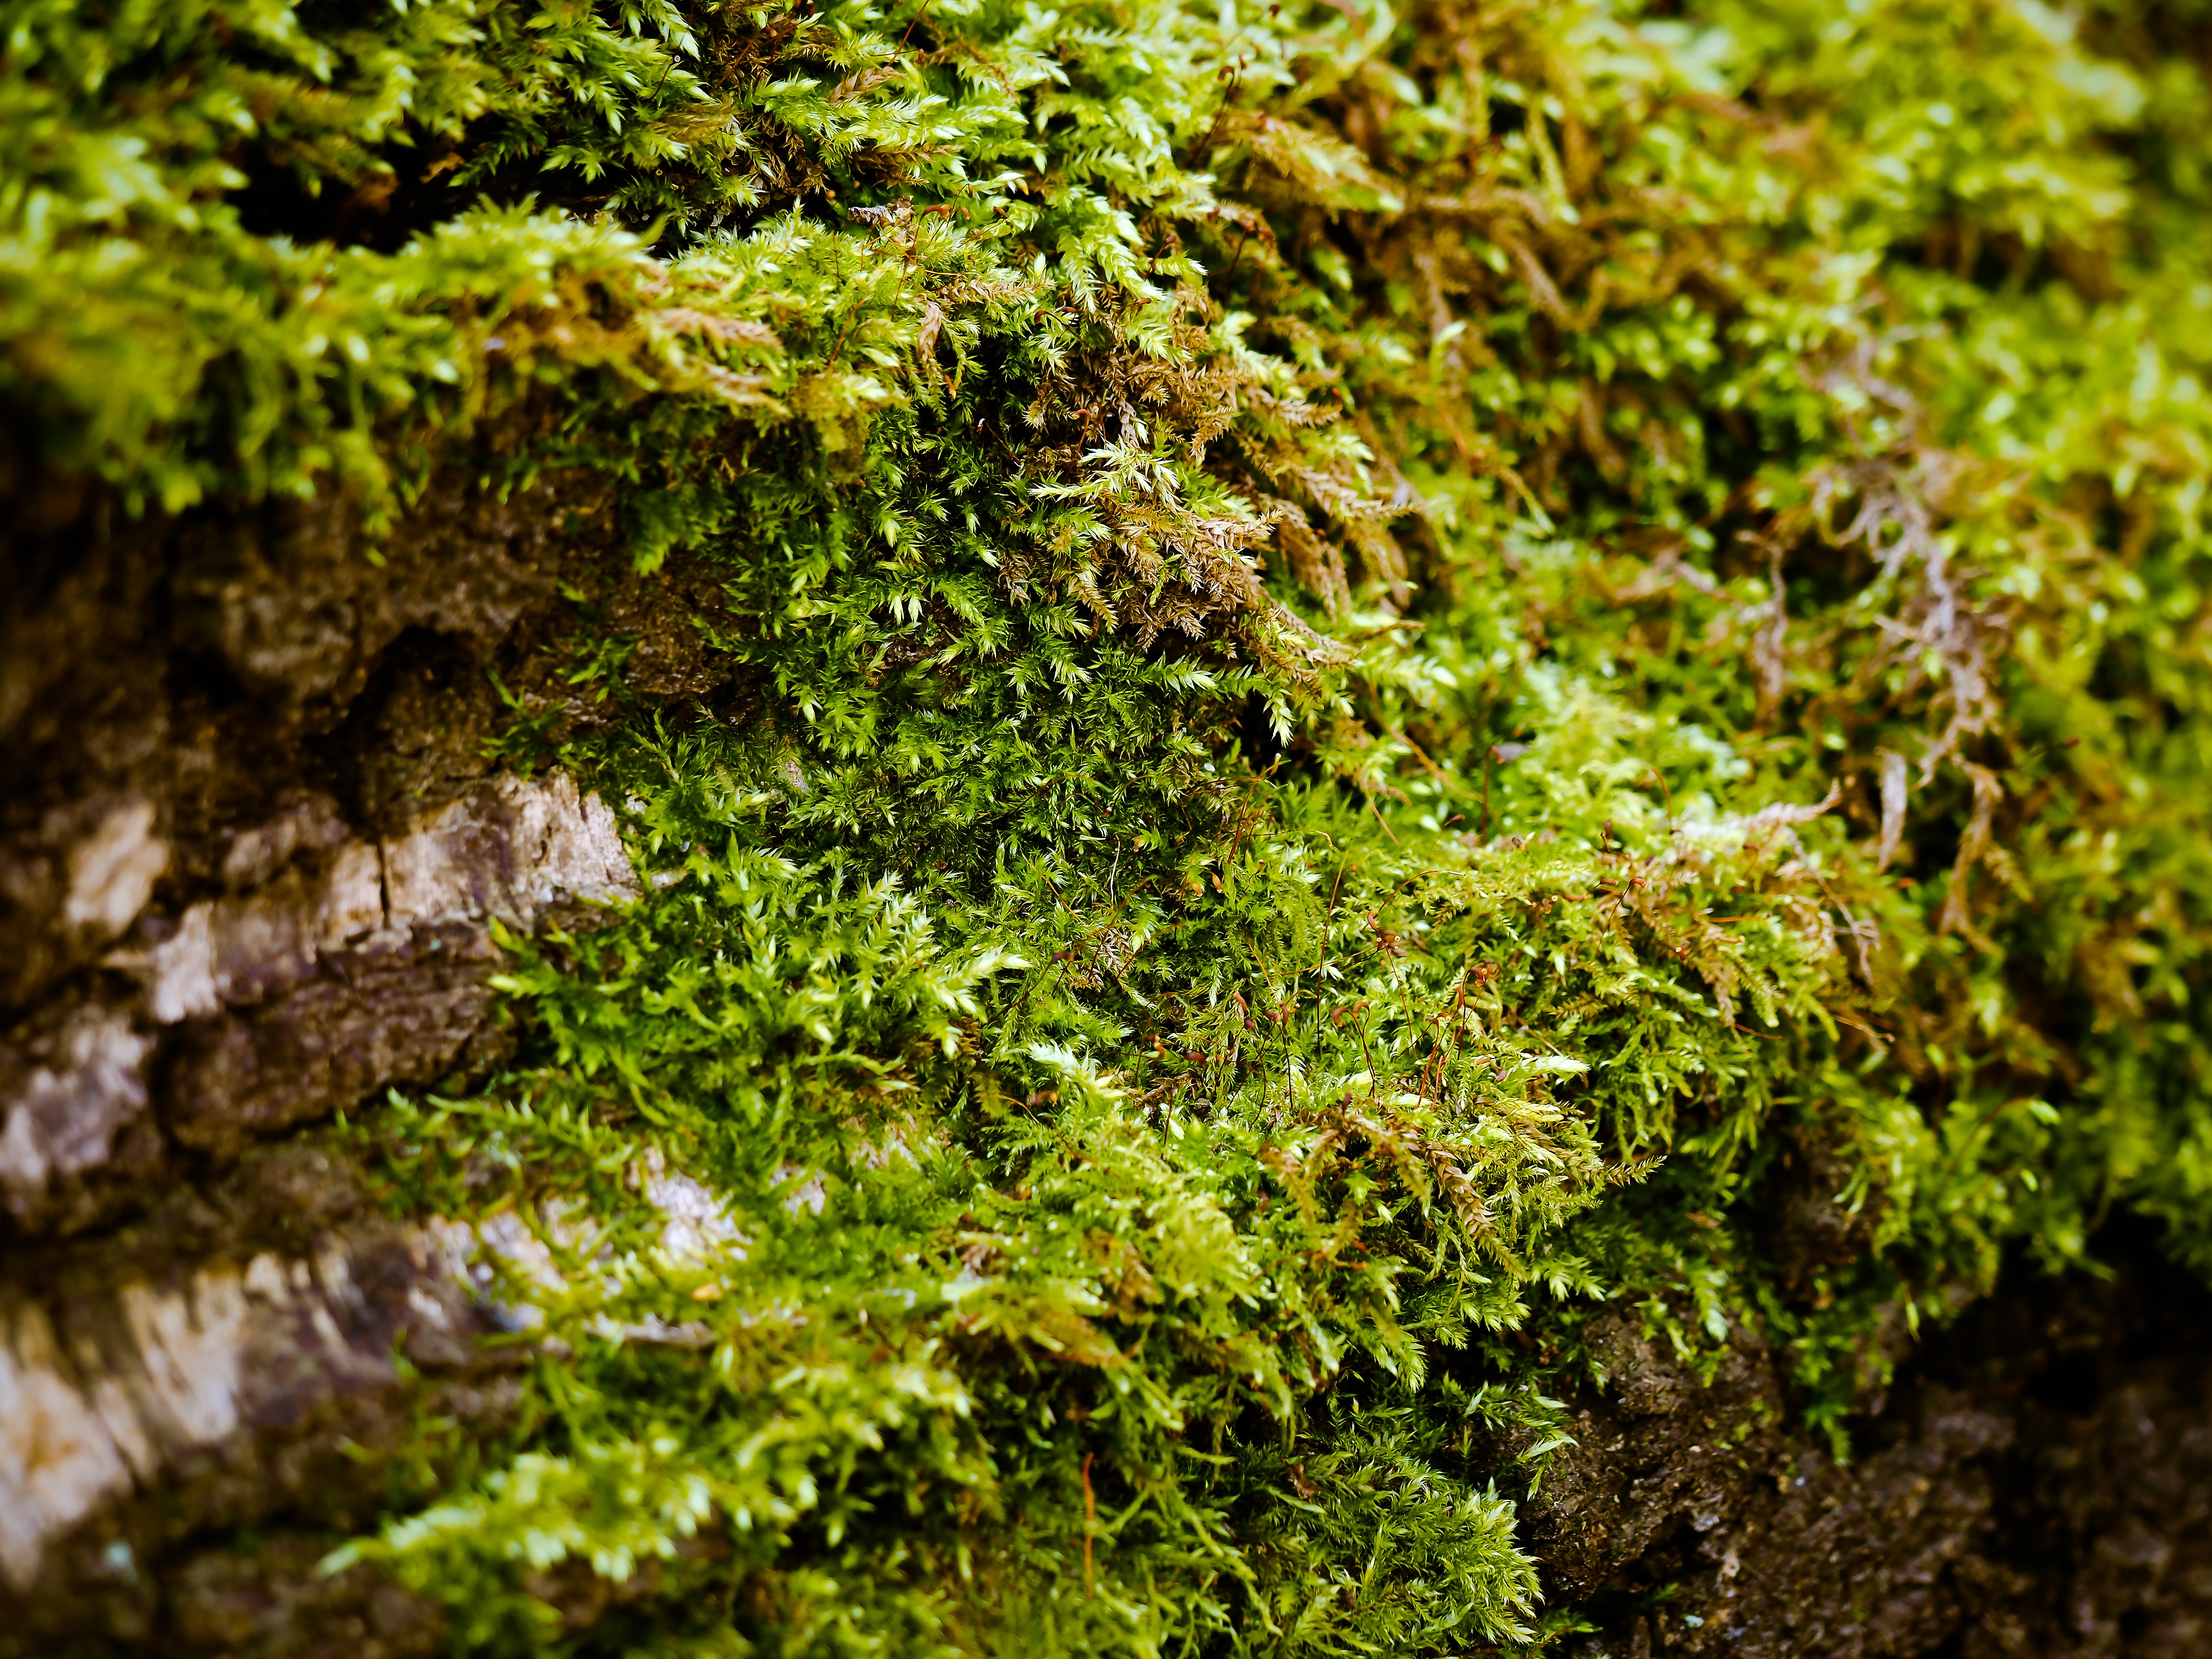
tree, nature, forest, branch, structure, plant, leaf, flower, trunk, moss, bark, log, green, macro, autumn, soil, botany, flora, tribe, vegetation, rainforest, deciduous, woodland, habitat, macro photography, fouling, old growth forest, natural environment, woody plant, land plant, non vascular land plant